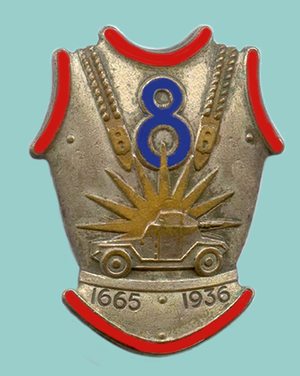
Insignie du 8e régiment de cuirassiers (France) Insigne de 1936
Le 8ᵉ régiment de cuirassiers est une unité de l’armée française créée sous l’Ancien Régime, qui s’est particulièrement distinguée pendant les guerres de la Révolution et de l’Empire.